Omerta (2017 film)

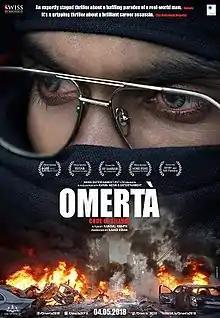
Theatrical release poster

Omerta is a 2017 Indian biographical crime drama film directed by Hansal Mehta and stars Rajkumar Rao in the role of Ahmed Omar Saeed Sheikh, British terrorist of Pakistani descent. The film explores the 1994 kidnappings of Westerners in India for which Omar was arrested and served time in prison and the plotting of murder of "Wall Street Journal" journalist Daniel Pearl in 2002.